Hidalgo (state)

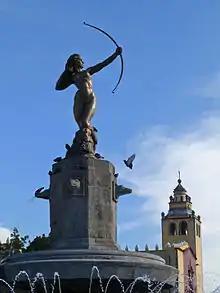
The original statue of "Diana Cazadora" is located in Ixmiquilpan.

The state secretary of tourism has divided the state's attraction into "corridors" with similar themes. The Corridor de la Montaña (Mountain Corridor) is devoted to ecotourism and includes a number of different climates and ecosystems. These areas favor activities such as camping, extreme sports and well as family activities. They include places such as old mining haciendas, archeological sites and state parks. Municipalities which are promoted under this category include Mineral del Monte, Huasca de Ocampo and Mineral del Chico.